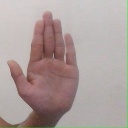
अक्षर: ध